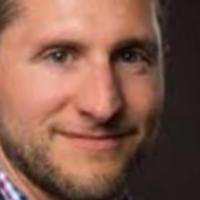
Age group: age 31-40